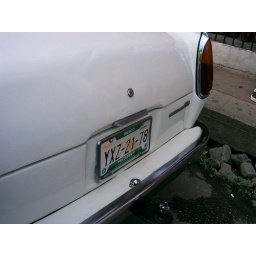
Old white car parked in Valladolid's main square. I found it funny to check the license plate of Yucatan.